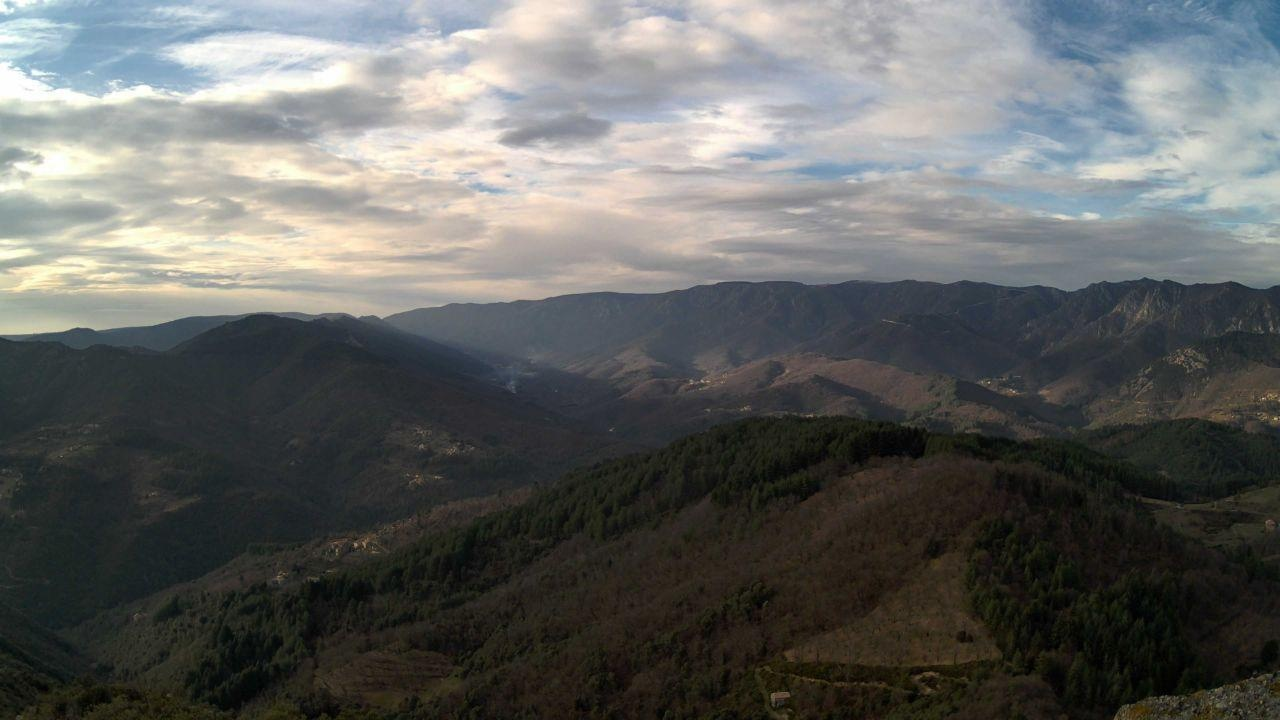
Fire: no
Smoke: yes